Champs Chapel Museum of East Hendred

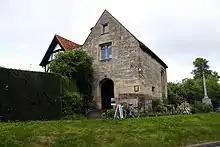
View of Champs Chapel Museum in East Hendred

The Champs Chapel Museum of East Hendred is a local village museum housed in the former Chapel of Jesus of Bethlehem, built in 1453 by Carthusian monks and now commonly called Champs Chapel, at East Hendred in the English county of Oxfordshire (formerly in Berkshire).